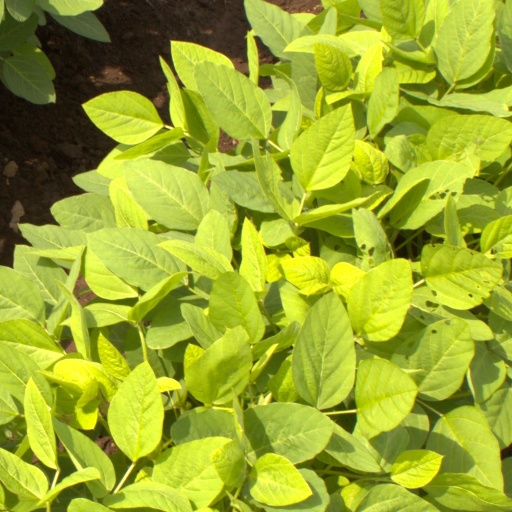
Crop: soybean